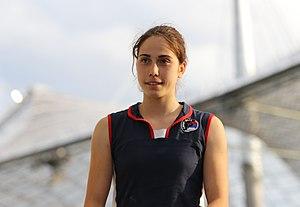
Staša Gejo, née le 25 novembre 1997 à Niš en Serbie, est une grimpeuse serbe.